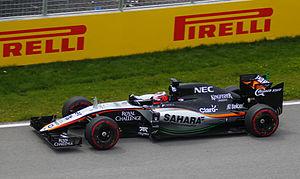
Nico Hulkenberg - Force India - Grand Prix du Canada - Circuit Gilles-Villeneuve - 7 juin 2015 (Photo Paul-Émile Poulin-Jacques)